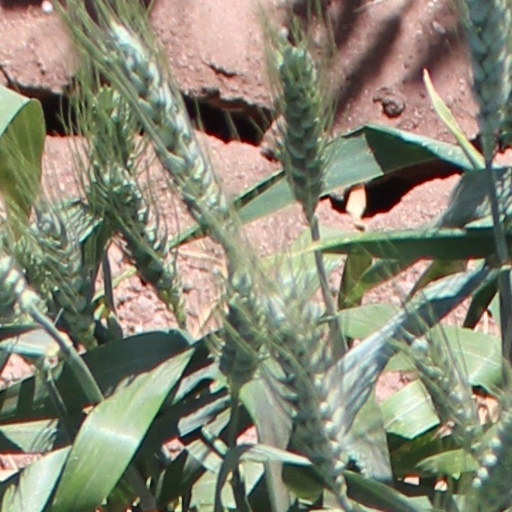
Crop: wheat